Puebla

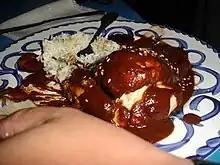
Mole poblano

Other foods common to the state include atole with chili pepper (chileatole), spicy mole verde, barbacoa, chilate with chopped onion, cemitas, cecina, guacamole with lime, and mole de caderas or mole espinazo. Many of these are found in the Sierra Mixteca region. However, the state is best known for cemitas, mole poblano, chiles en nogada and chalupas.